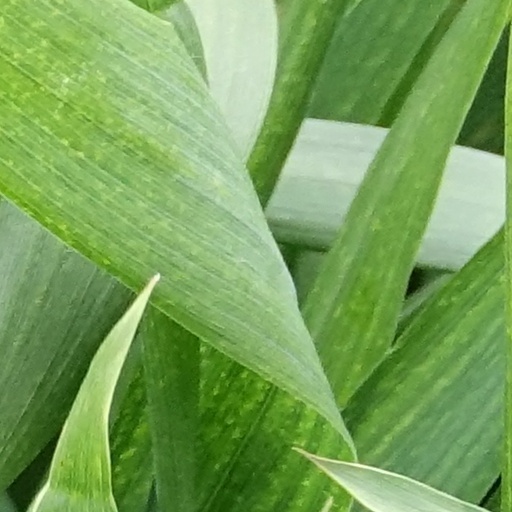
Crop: wheat